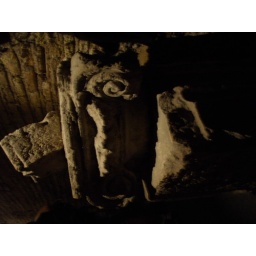
column bits in the house of the griffons